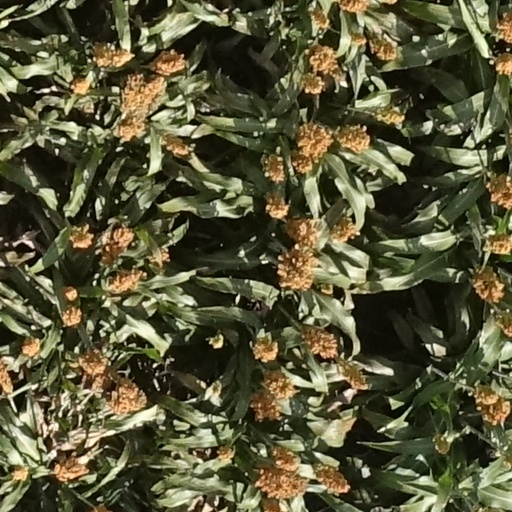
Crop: sorghum